Launching the Boat. Skagen

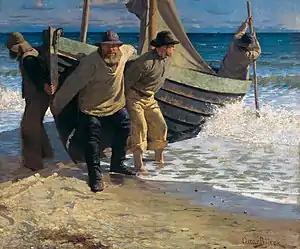
Oscar Bjørck: "Launching the Boat. Skagen" (1884)

Launching the Boat. Skagen is an 1884 painting by the Swedish artist Oscar Björck. It depicts the activities of the local fishermen, a favourite subject for the Skagen Painters. "Launching the Boat" is the largest of Björck's open-air paintings from Skagen. It is on display in Skagens Museum.